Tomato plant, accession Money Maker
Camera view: bottom (45 deg); turntable rotation: 60 degrees
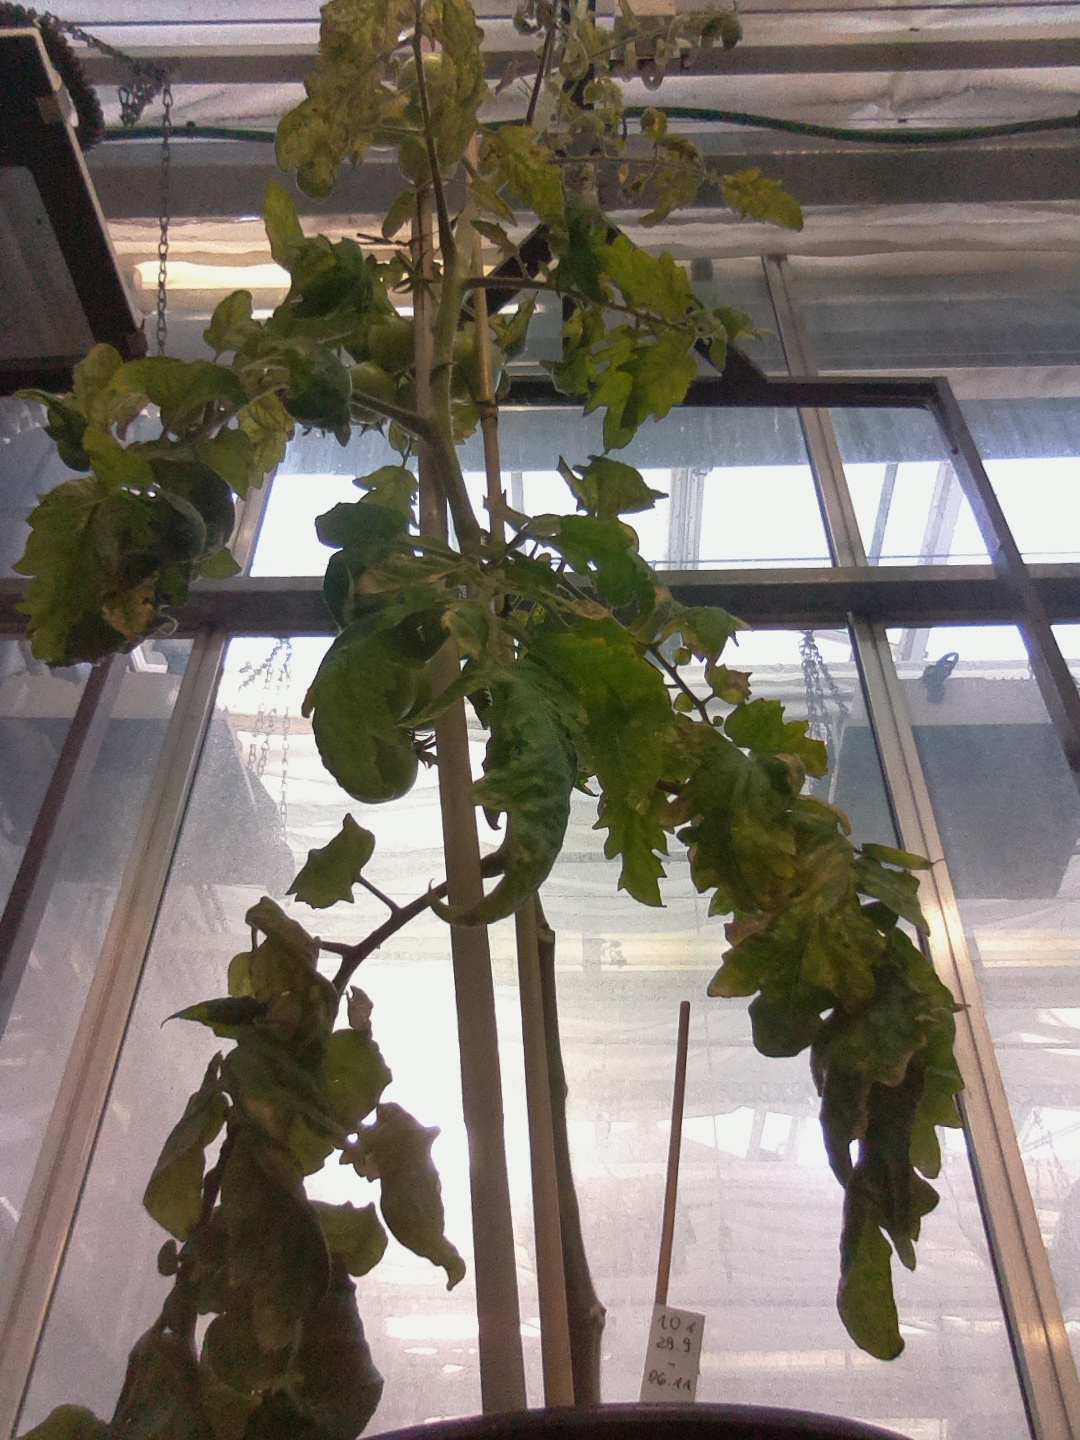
BBCH growth stage 77: 70%-80% of final fruit size